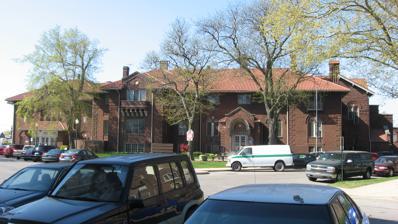
Building: Whiting Memorial Community House
Country: United States of America
Year built: 1923
United States historic place Whiting Memorial Community House U.S. National Register of Historic Places Whiting Memorial Community House, April 2012 Show map of Indiana Show map of the United States Location 1938 Clark St., Whiting, Indiana Coordinates 41°40′41″N 87°29′47″W / 41.67806°N 87.49639°W / 41.67806; -87.49639 Area 2 acres (0.81 ha) Built 1923 ( 1923 ) Architect Shattuck & Layer NRHP reference No. 80000044 Added to NRHP February 8, 1980 Whiting Memorial Community House , also known as Whiting Community Center, is a historic community center in Whiting , Lake County, Indiana . It was built in 1923, and is a two-story, steel frame building faced in rough red brick and in an eclectic style.  It has a hipped red tile roof, scattered gables and arches, and concrete bracket and medallion detailing. The building houses an auditorium , meeting rooms, an indoor track, gyms , lockers, a bowling alley, and a swimming pool.  The Standard Oil Company built it for the city of Whiting. It was listed in the National Register of Historic Places in 1980. References